Louth (barony)

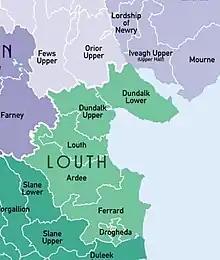
Baronies of Louth

Louth is a barony in County Louth, Ireland.